Tampa affair

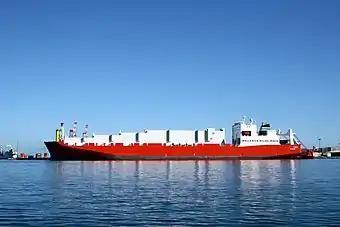

In the years leading up to 2001, increasing numbers of people attempted to travel to Australia by boat to seek asylum as refugees. Many of these arrived off Christmas Island, an Australian territory in the Indian Ocean, 2,000 km off the north-west coast of Australia and 500 km south of Jakarta, Indonesia. Hundreds of people arrived on tightly packed, unseaworthy vessels, and many paid large amounts of money to people smugglers for their passage to Australia.